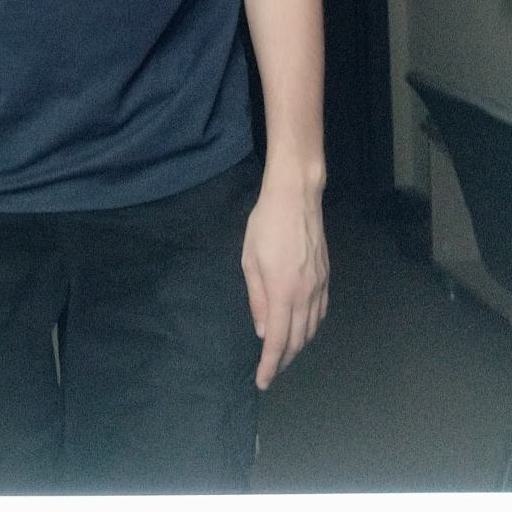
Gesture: no_gesture